Katharina Günther-Wünsch

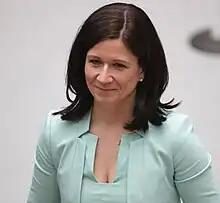
Katharina Günther-Wünsch

Katharina Günther-Wünsch (born April 3, 1983, in Dresden) is a German politician. She is a member of the CDU (Christian Democratic Union). Since April 2023, she has been serving as the Senator for Education, Youth, and Family of the State of Berlin in the Wegner Senate and, as of May 5, 2023, has been the President of the Conference of Ministers of Education.